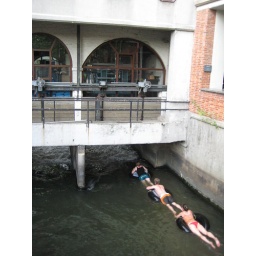
3 studenten die wat afkoeling zochten in de Dijle die door de binnenstad van Leuven slingert.Foto getrokken aan het sluizencomplex in de Redingenstraat.